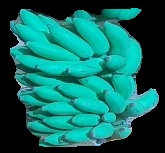
Variety: elakki-bale
Grade: grade2